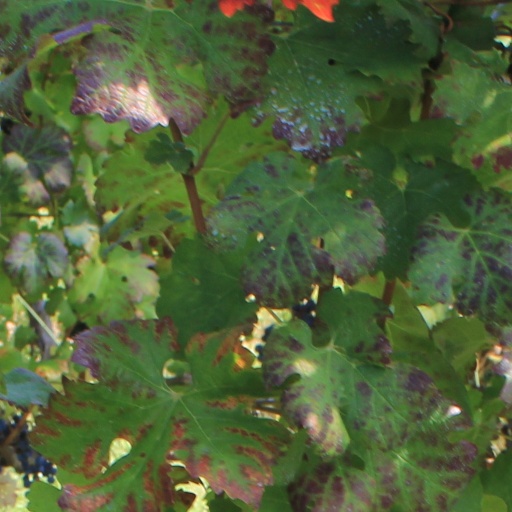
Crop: grape